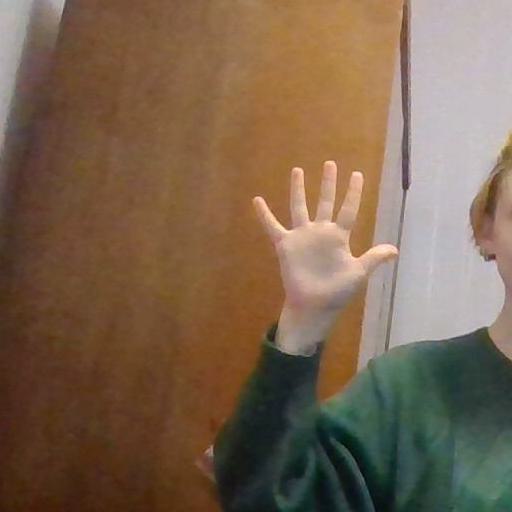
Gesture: palm